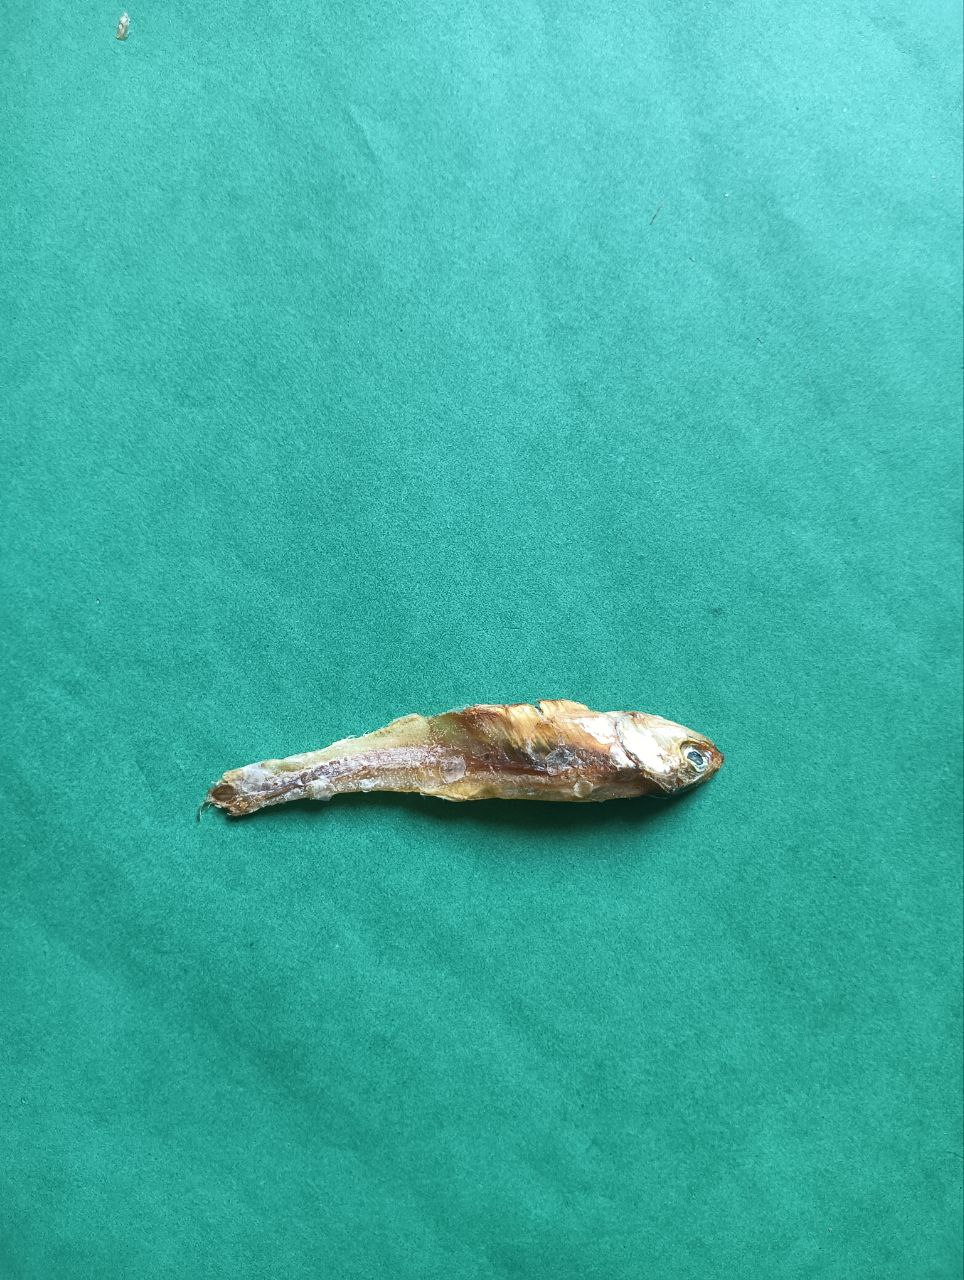
Species: narkeli